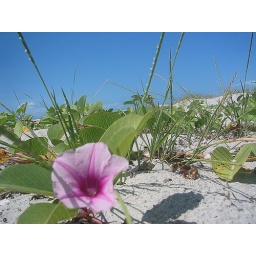
The pink flowers against the white sands and blue sky created a beautiful picture...